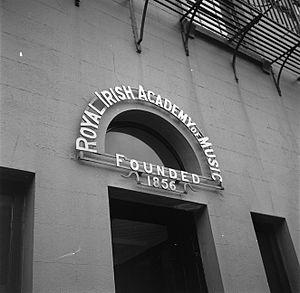
La Royal Irish Academy of Music est un conservatoire de Dublin, spécialisé dans la musique classique et la harpe celtique.
Le Trinity College est le seul collège constituant de l'université de Dublin, une université de recherche située à Dublin, en Irlande. Officiellement le College of the Holy and Undivided Trinity of Queen Elizabeth near Dublin, il a été fondé en 1592 par la reine Elizabeth Iʳᵉ en tant que « mère d'université » sur le modèle des universités collégiales d'Oxford et de Cambridge, mais contrairement à ces institutions affiliées, un seul collège a été créé ; à ce titre, les désignations « Trinity College » et « Université de Dublin » sont généralement synonymes pour des raisons pratiques Première université irlandaise par son ancienneté et par son importance, elle fait partie l'une des sept anciennes universités du Royaume-Uni et de l'Irlande. L'admission est basée exclusivement sur le mérite académique. Ses recherches portent sur les nanotechnologies, l'informatique, l'immunologie, les mathématiques, l'ingénierie, la psychologie, les sciences politiques, l'anglais et les sciences humaines et sociales.